Starshot: Space Circus Fever

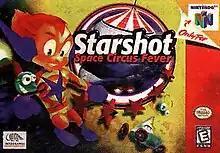
North American Nintendo 64 cover art

Starshot: Space Circus Fever is a platform game for Nintendo 64 and Windows. It is one of the few games on the Nintendo 64 to feature 16:9 widescreen. The Nintendo 64 version had been scheduled to be released in North America on April 16, 1999, before it was delayed to June 29.